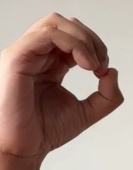
ASL sign: O